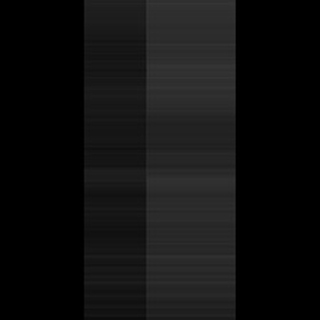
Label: healthy_sugarcane